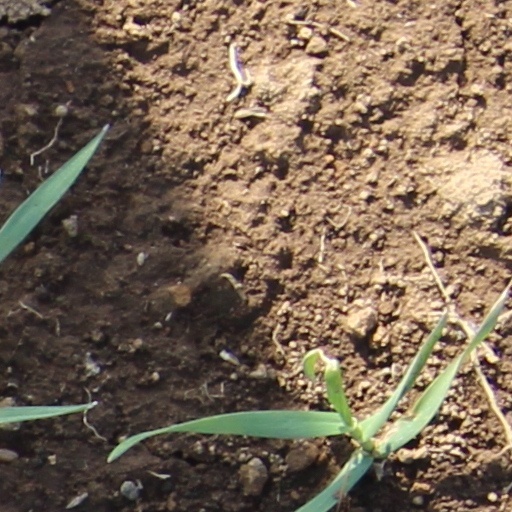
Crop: wheat